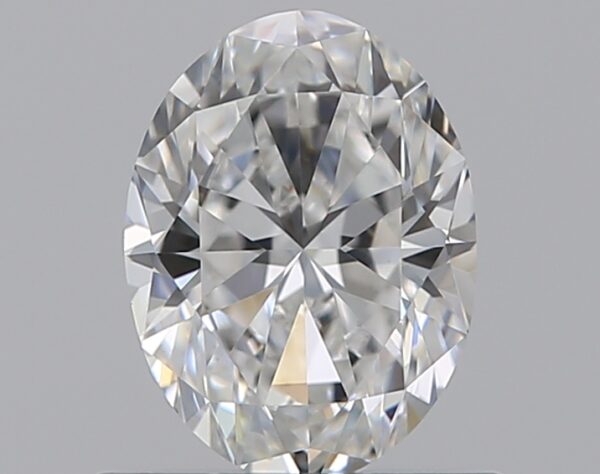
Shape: oval
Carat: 0.59
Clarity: VVS1
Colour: E
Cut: EX
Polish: EX
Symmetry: VG
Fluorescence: N
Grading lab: GIA
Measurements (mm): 6.32 x 4.7 x 3